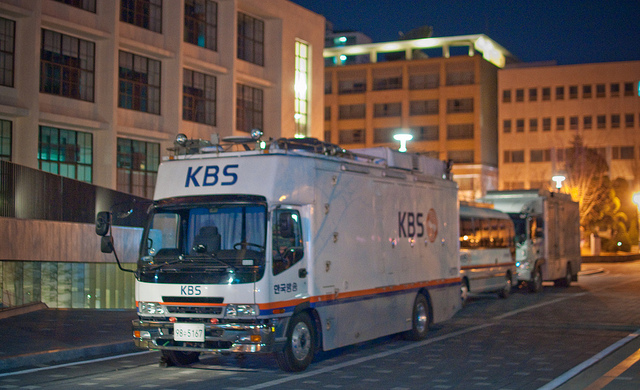
Two utility trucks and a bus on street next to building.

A bus is leading the pack heading towards the hotel.